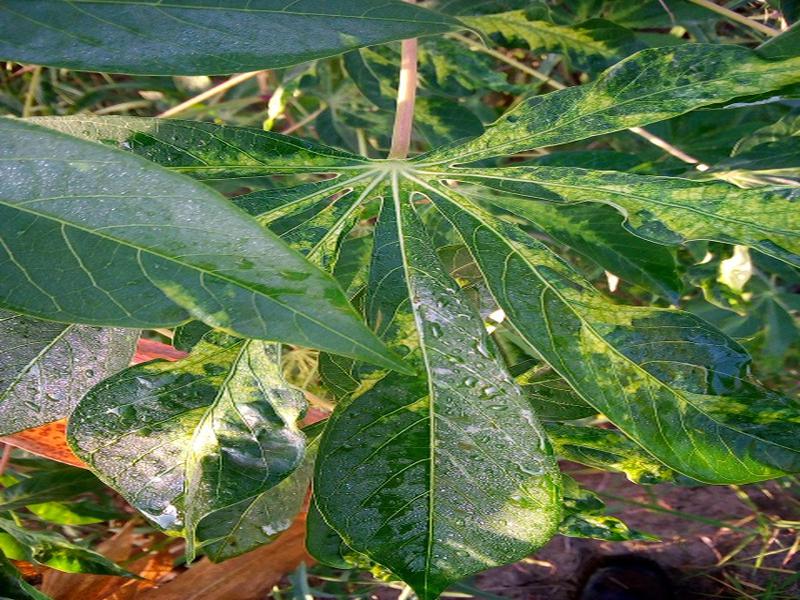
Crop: cassava
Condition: mosaic_disease